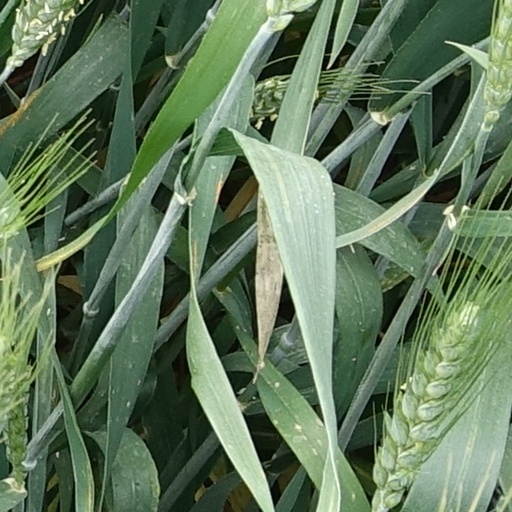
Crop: wheat